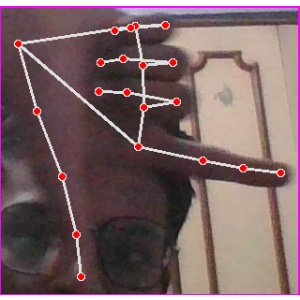
अक्षर: ख